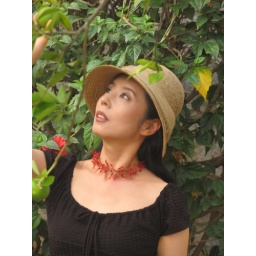
YGL in hat looking up at tree 2005